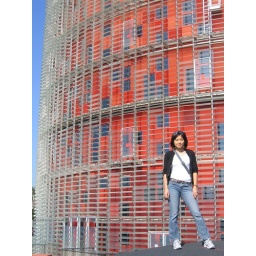
mini me in front of Torr Agbar office building